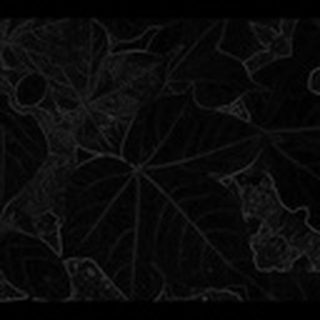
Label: healthy_cotton